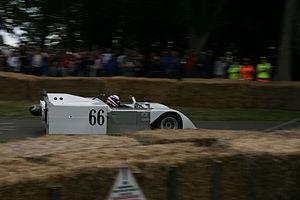
Chaparral Cars était une équipe de course automobile américain basée à Midland au Texas fondée en 1961 par Hap Sharp et Jim Hall.